Denise Nickerson

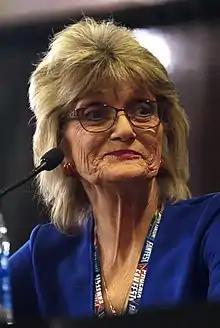
Nickerson in 2017

Denise Marie Nickerson (April 1, 1957 – July 10, 2019) was an American actress. Starting her career as a child actress, at the age of 13, she starred as Violet Beauregarde in the 1971 film "Willy Wonka & the Chocolate Factory". She later played Allison on "The Electric Company", and had recurring roles as Amy Jennings, Nora Collins, and Amy Collins in the soap opera "Dark Shadows". She left the acting profession in 1978 and later worked as a receptionist and office manager.